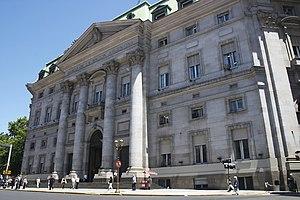
La place de Mai est le site central de la ville de Buenos Aires, capitale de l’Argentine. Elle est née historiquement de l’union de deux places toutes proches ; la Plaza de la Victoria et la Plaza del Fuerte, après la démolition en 1884 d’une construction qui les séparait.
La Banque de la Nation argentine est un établissement bancaire national d'Argentine.
L’Argentine, en forme longue la République argentine, est un pays d’Amérique du Sud partageant ses frontières avec le Chili à l’ouest, la Bolivie et le Paraguay au nord, le Brésil et l’Uruguay au nord-est, enfin l’océan Atlantique à l'est et au sud. Son territoire américain continental couvre une grande partie du Cône Sud.
L'économie de l'Argentine se caractérise par de nombreuses richesses naturelles, une main-d'œuvre très qualifiée, ainsi qu'une agriculture orientée vers l'exportation, un tissu industriel diversifié et une distribution des revenus peu inégale selon le coefficient de Gini
Un Franco-Argentin est un citoyen argentin d'ascendance complète, partielle, ou majoritairement française. Les Franco-Argentins forment le troisième grand groupe d'ascendance devancé par les Italo-Argentins et les Hispano-Argentins.